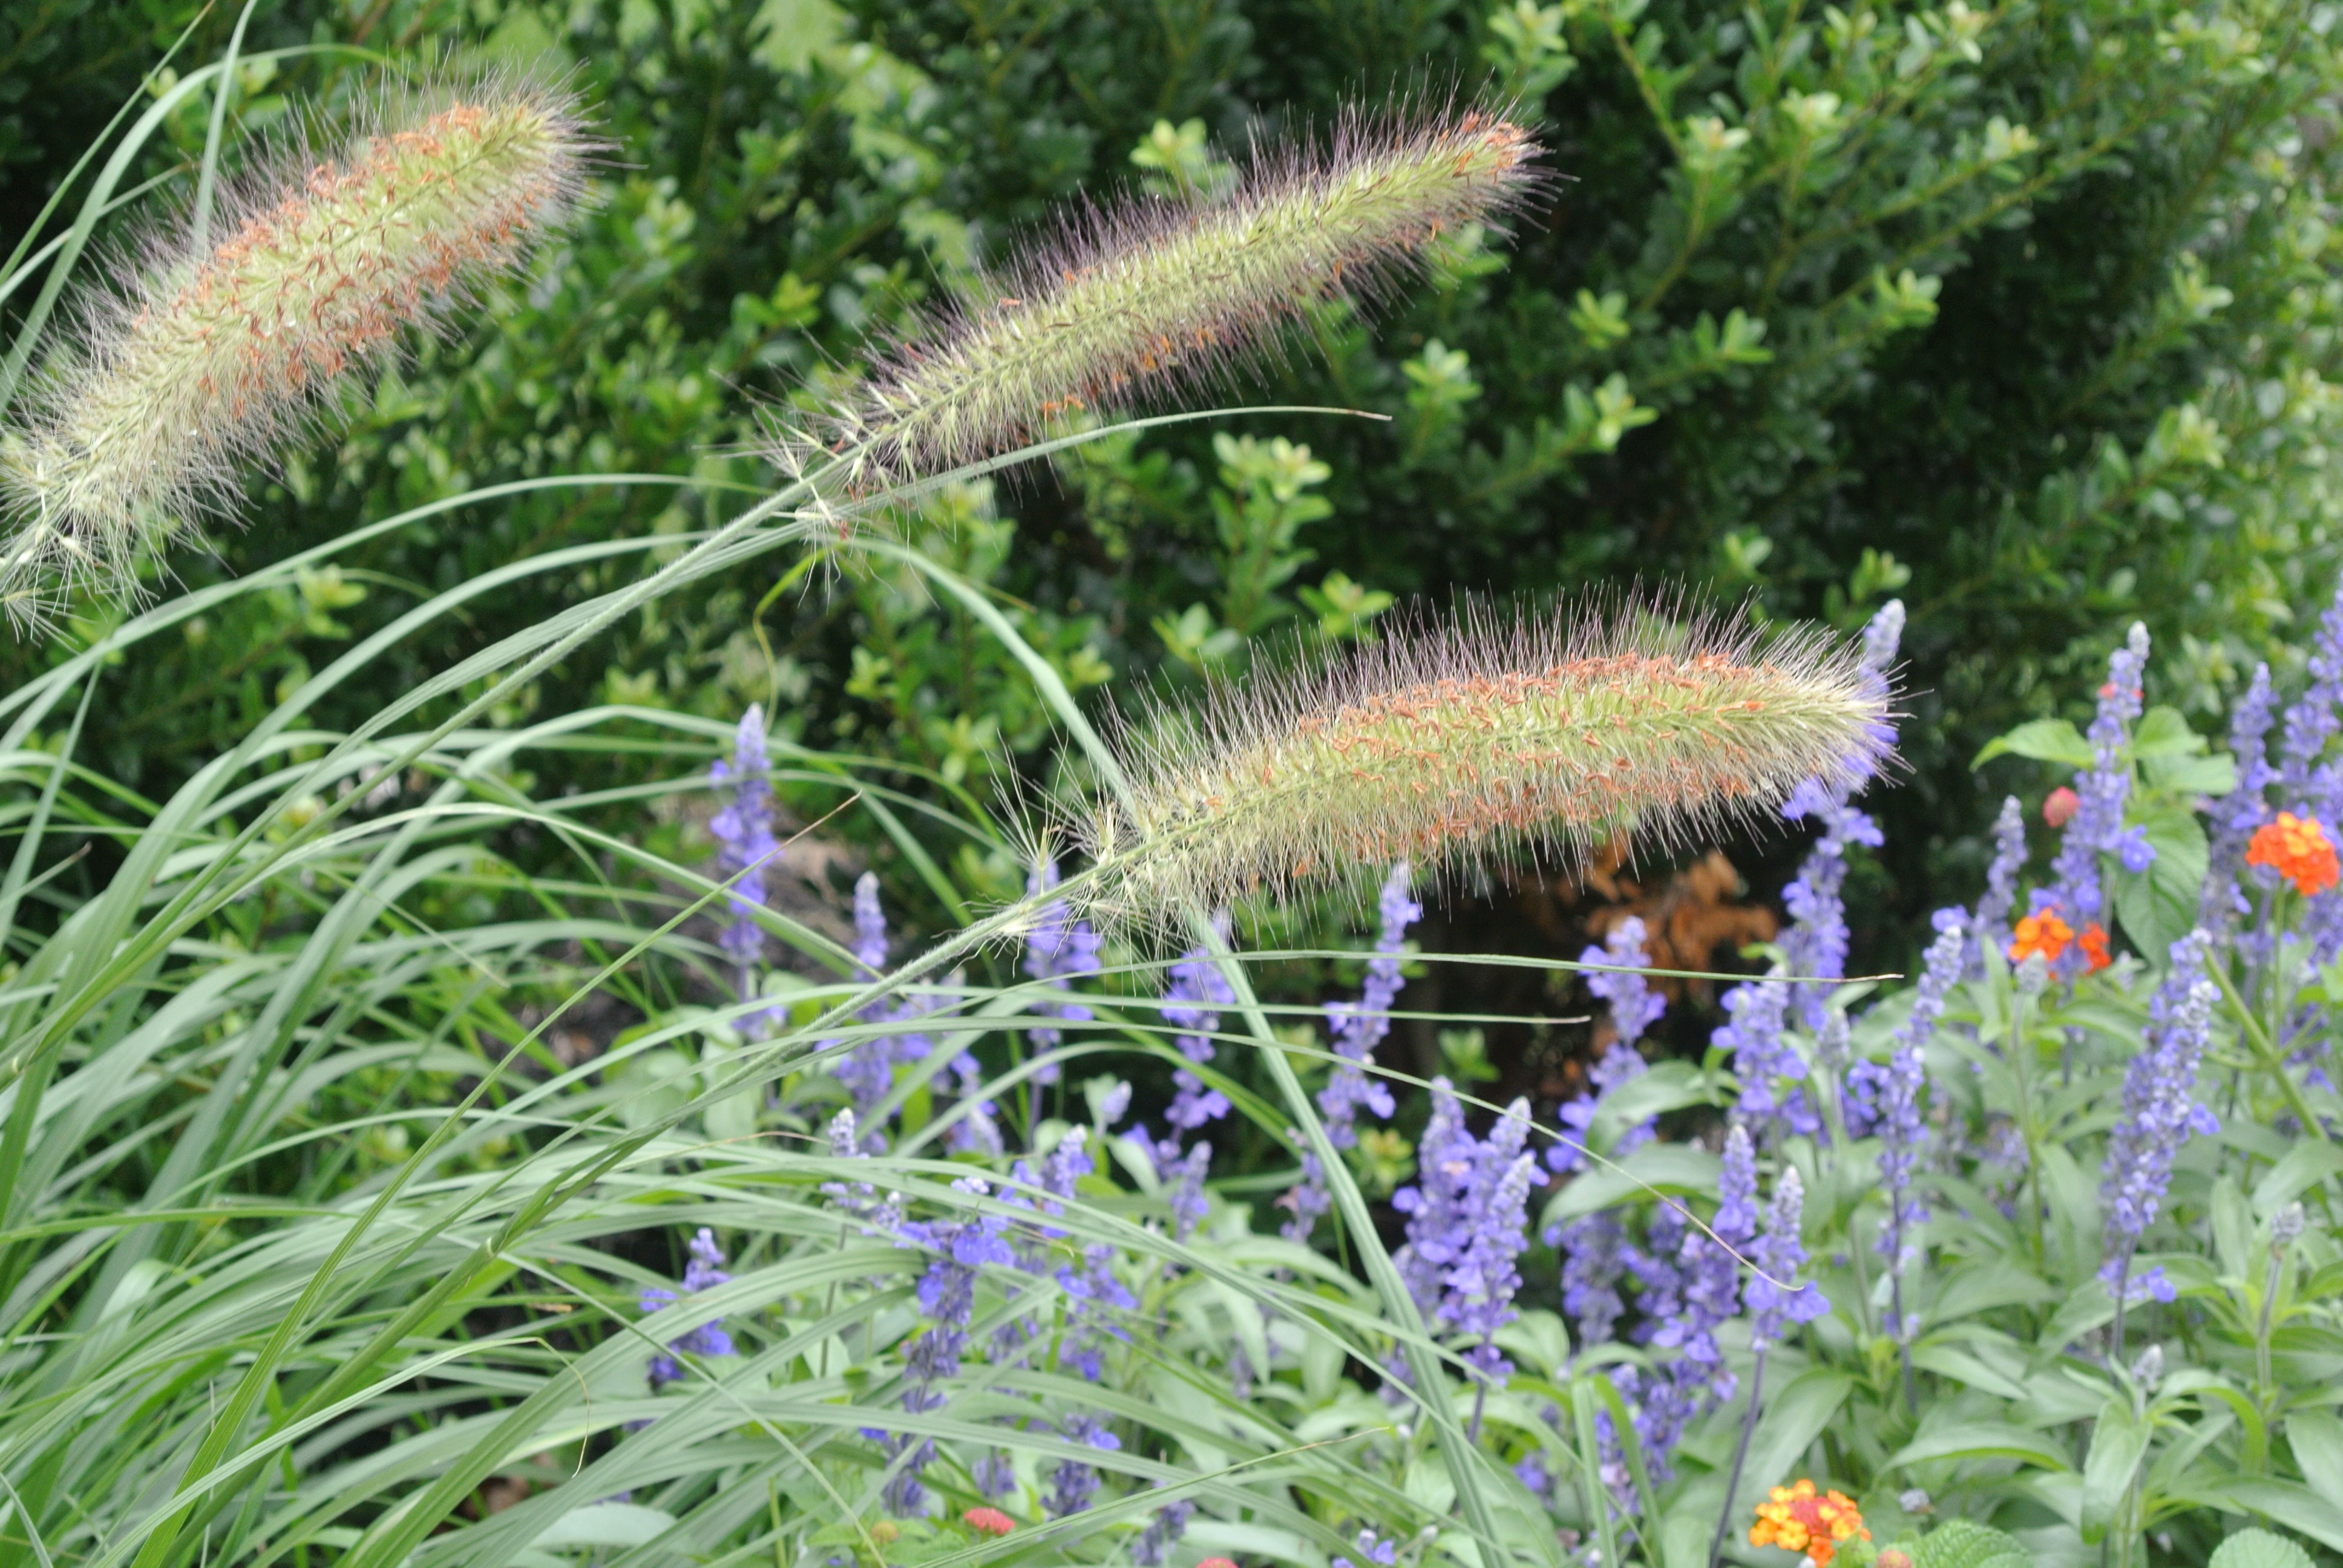
grass, plant, lawn, flower, purple, summer, green, insect, botany, garden, flora, fauna, flowers, herbs, ecosystem, grass family, land plant, moths and butterflies, dwarf fountain grass